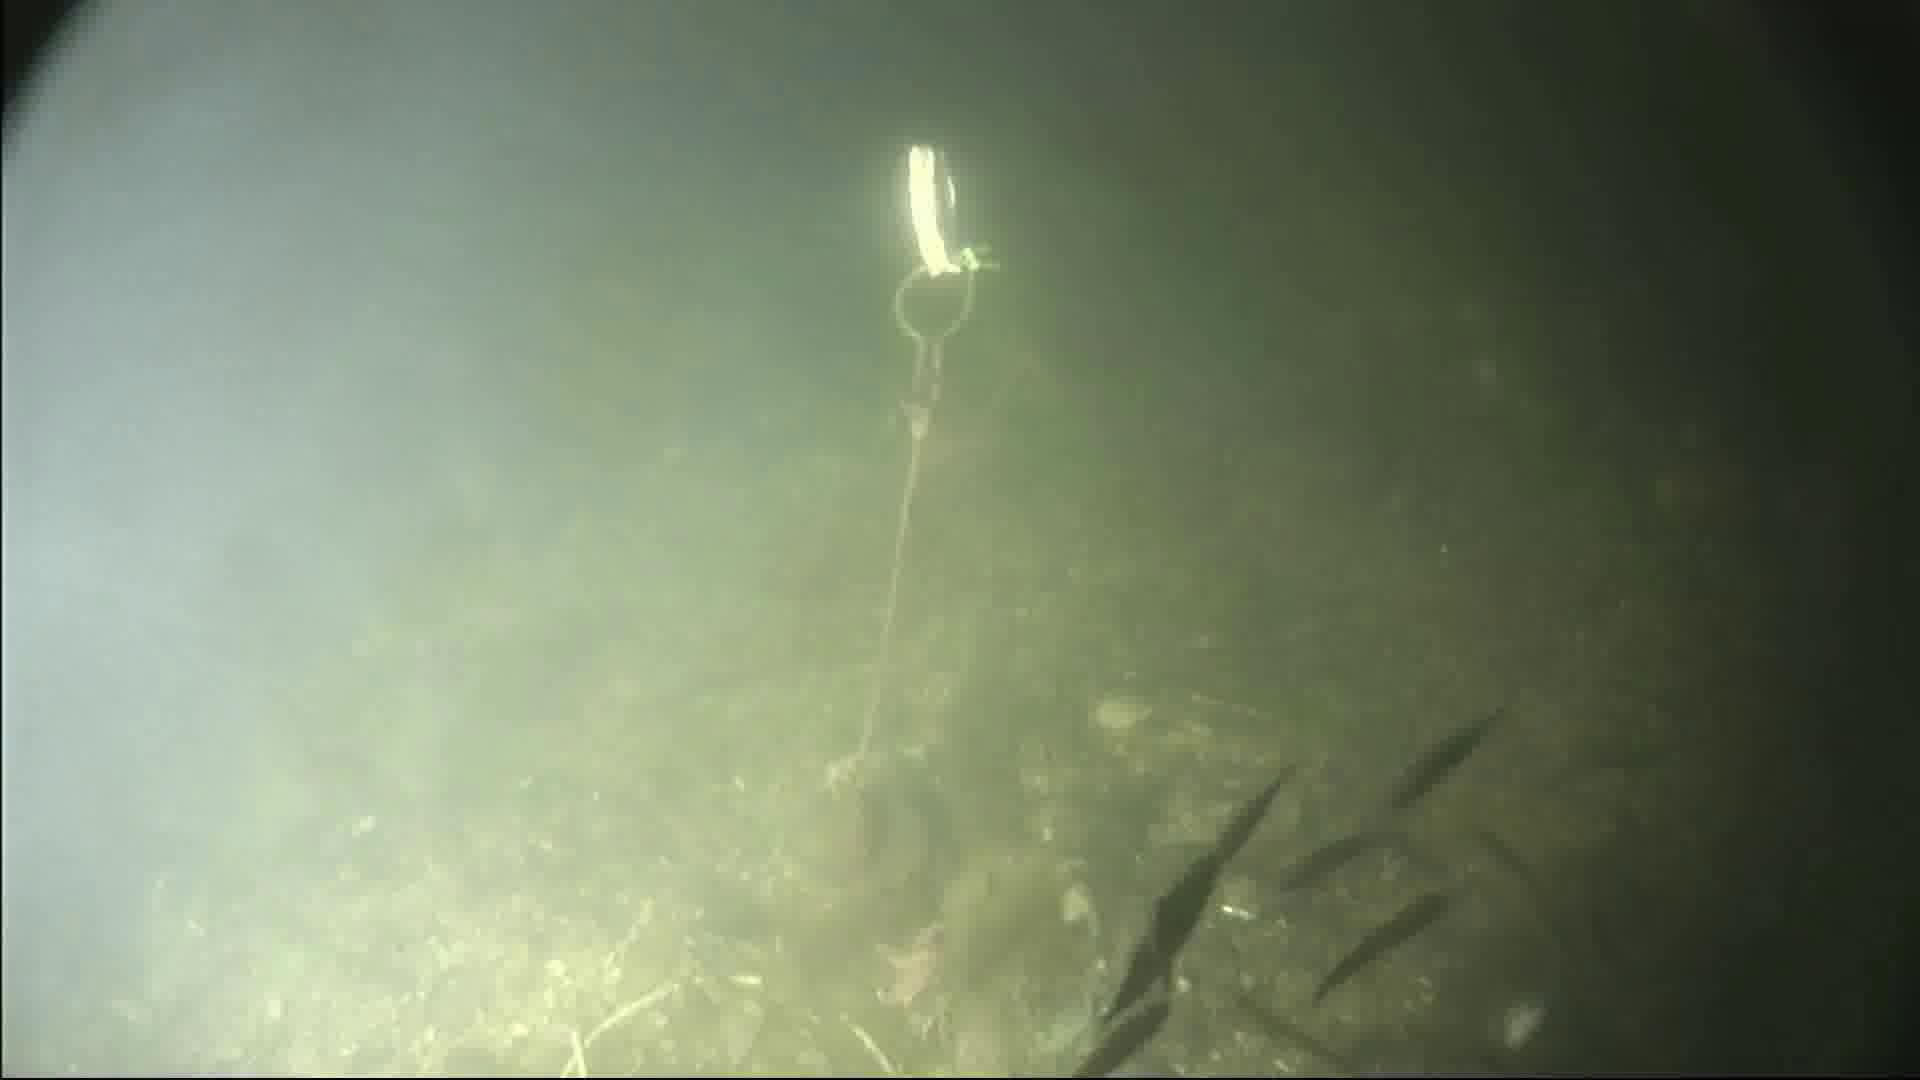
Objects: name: starfish
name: small_fish
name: crab